Tutbury and Hatton railway station

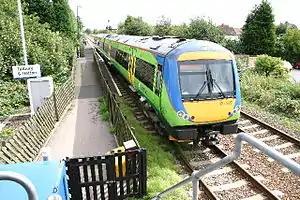
A Central Trains Class 170 DMU arriving at the station, bound for (2005)

Tutbury and Hatton Station is a railway station in England, served by trains on the Crewe to Derby Line, which is a Community Rail line known as the North Staffordshire line. The station is owned by Network Rail and managed by East Midlands Railway.